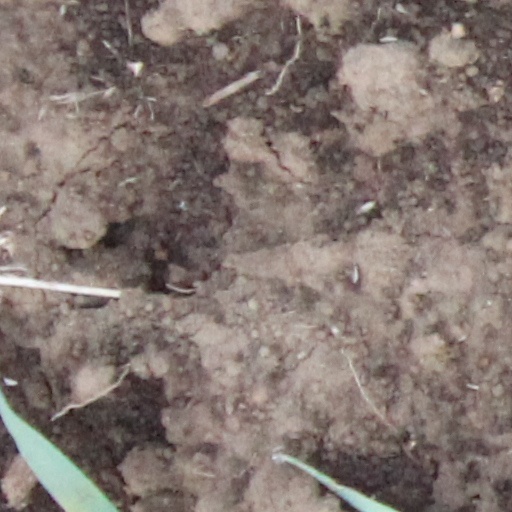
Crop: wheat